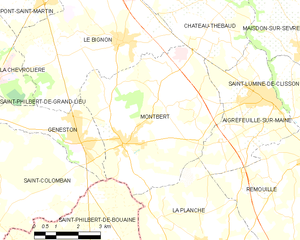
Montbert est une commune française située dans le département de Loire-Atlantique en région Pays de la Loire. Elle se trouve au point de rencontre du pays de Retz à l'ouest, du pays du Vignoble nantais à l'est, du pays de Nantes au nord et de la Vendée au sud. La commune est membre de la communauté de communes de Grand Lieu.